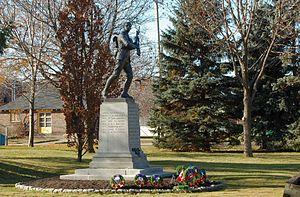
Montréal-Ouest est une municipalité de l'ouest de l'Agglomération de Montréal au Québec, Canada.